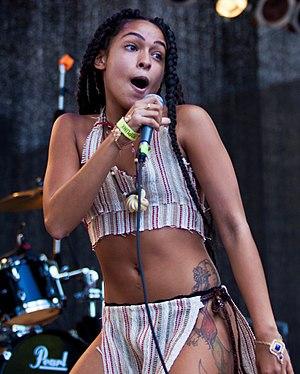
La photo de Princess Nokia.
Destiny Nicole Frasqueri, plus connue sous son nom de scène Princess Nokia est une rappeuse américaine d'origine Afro-Boricua. Elle devient populaire avec ses chansons "G.O.A.T" et "Tomboy", en sortant sa mixtape 1992 Deluxe en septembre 2017. Elle est aussi connue pour sa collaboration avec le groupe de hip hop new-yorkais Ratking et leur membre Wiki.